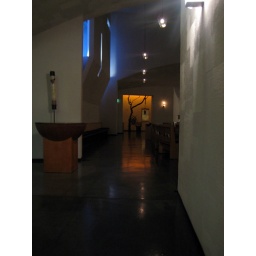
east nave and holy sacrament chapel. the blue color field was the best in the space that night.